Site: brandenburg
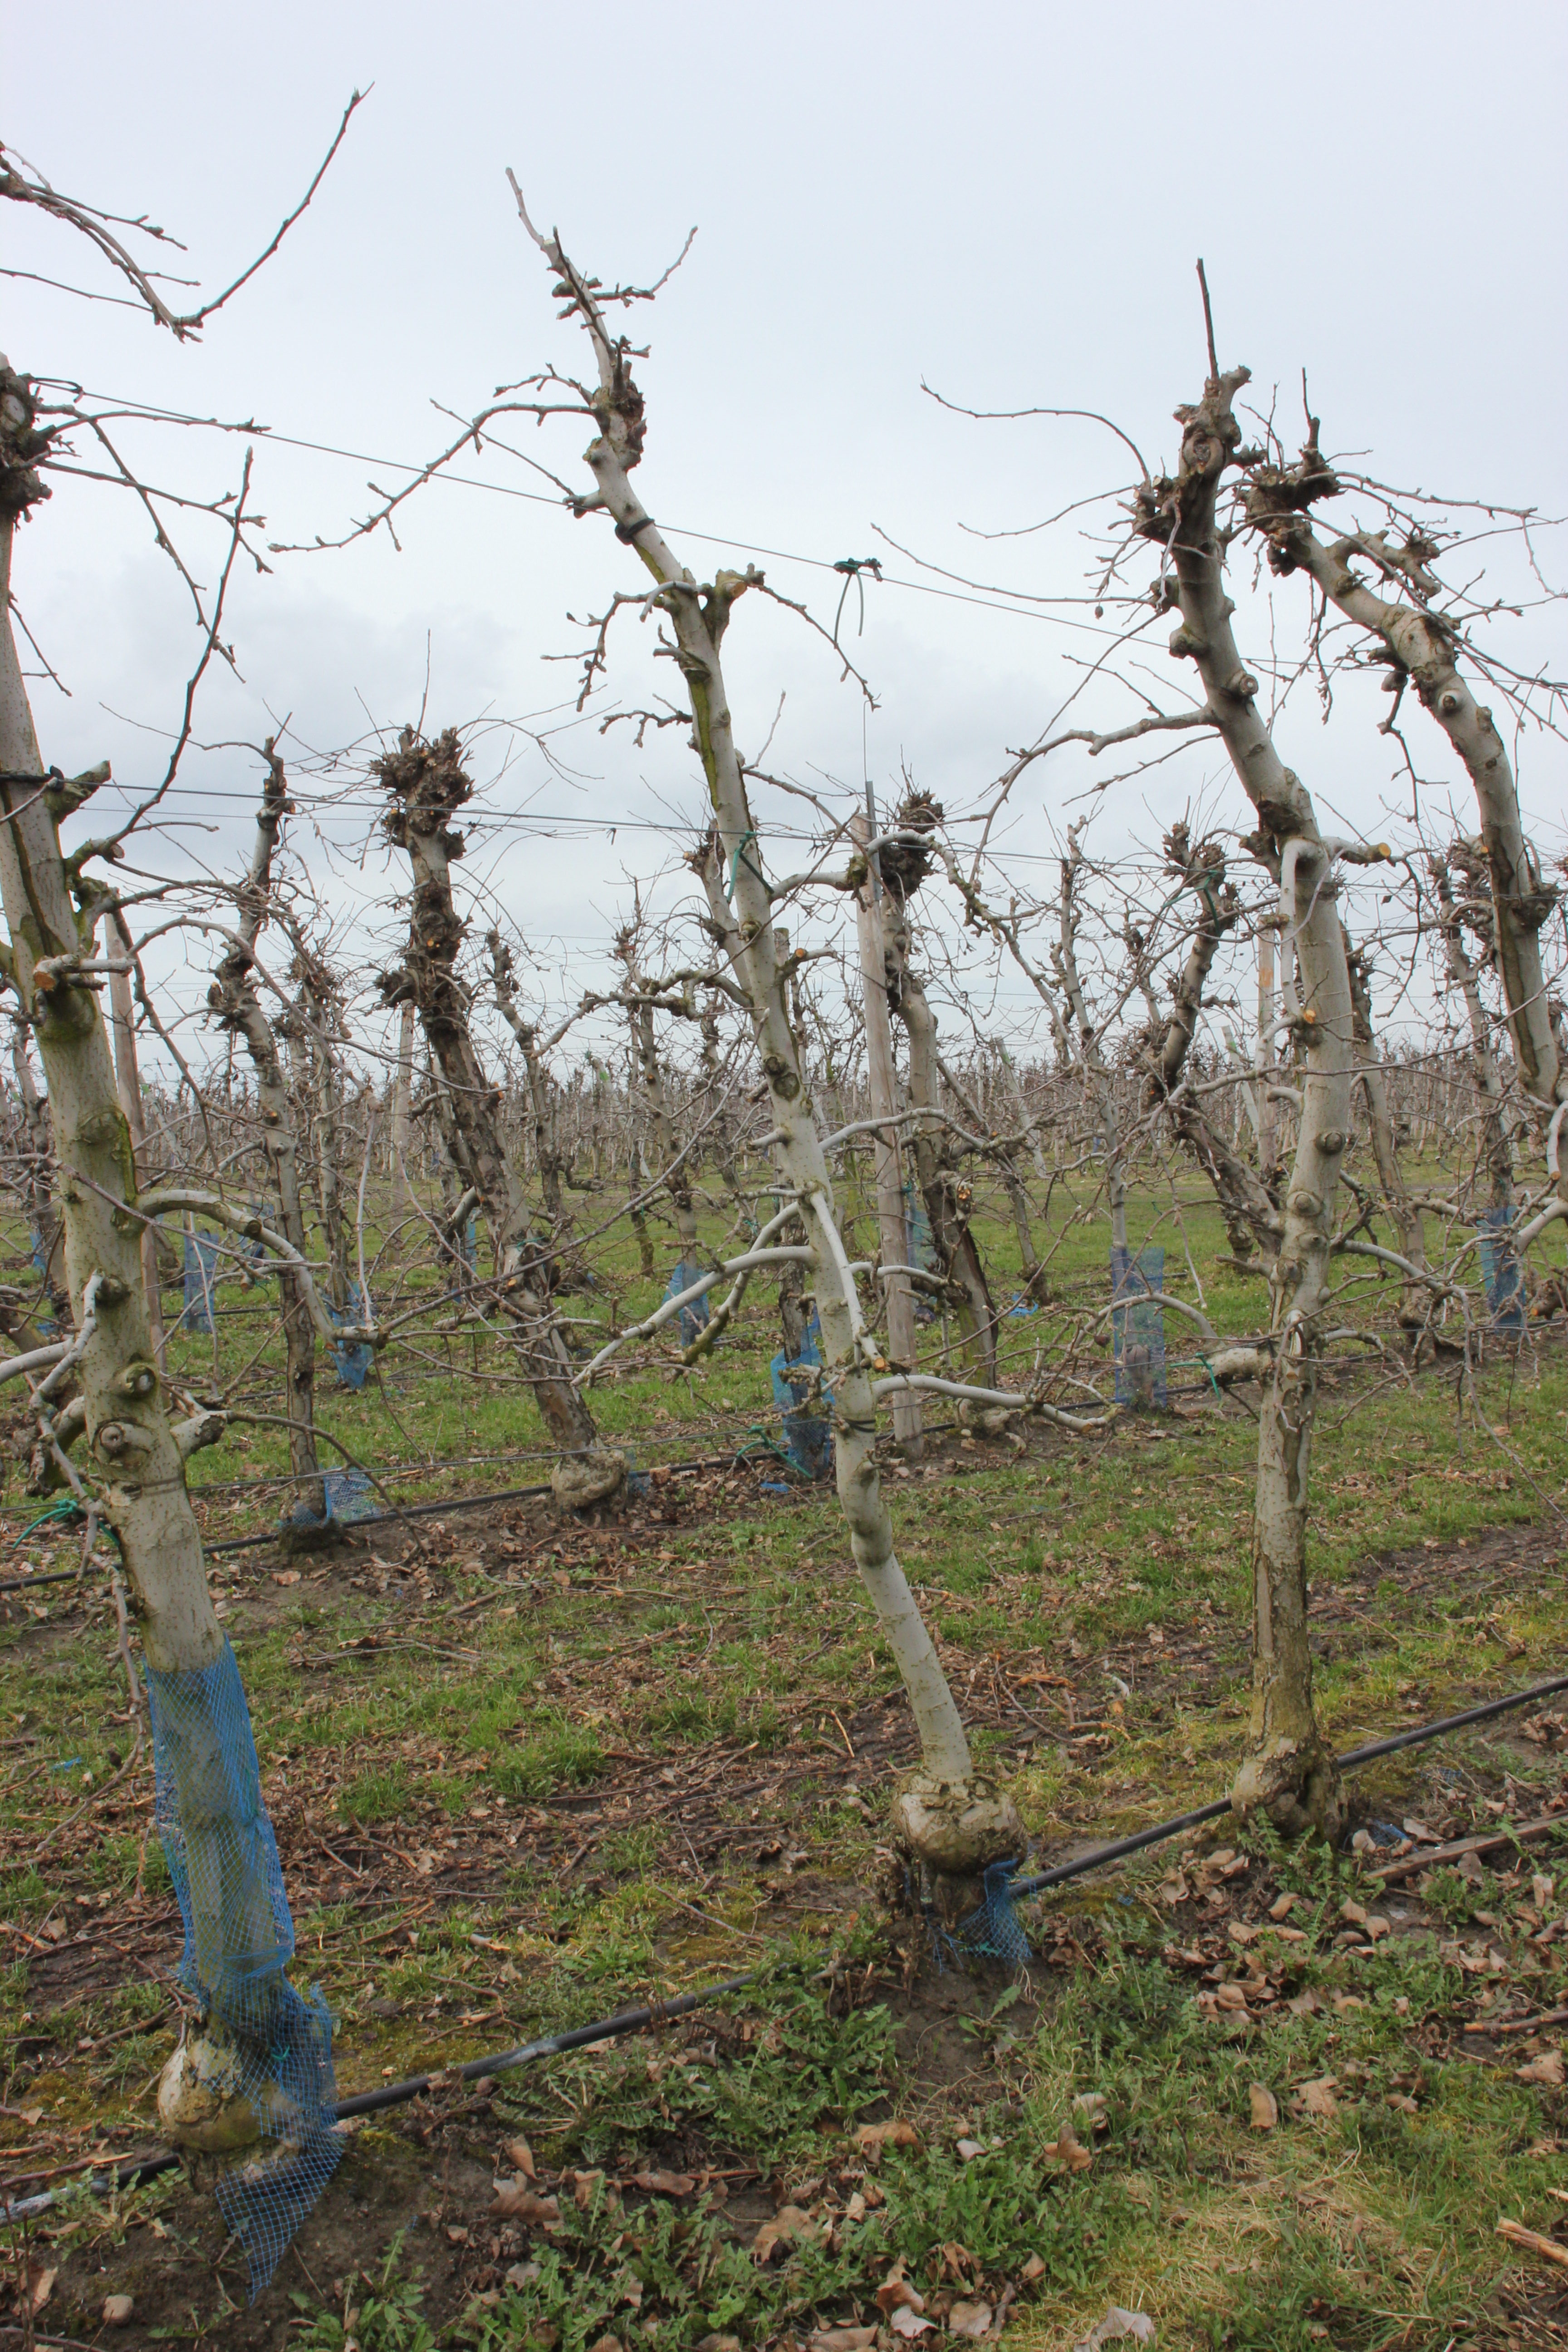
Growth stage (BBCH 01): Bud development